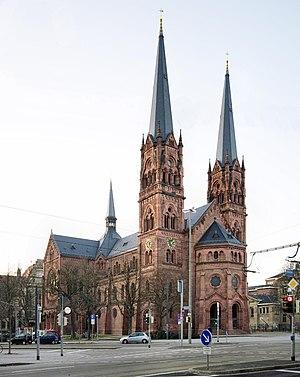
Josef Durm, né le 14 février 1837 à Karlsruhe et mort le 3 avril 1919 dans la même ville, est un architecte historiciste, archéologue du bâti, officier du bâtiment et professeur d'université allemand.